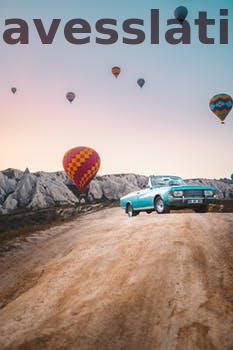
Label: Watermark